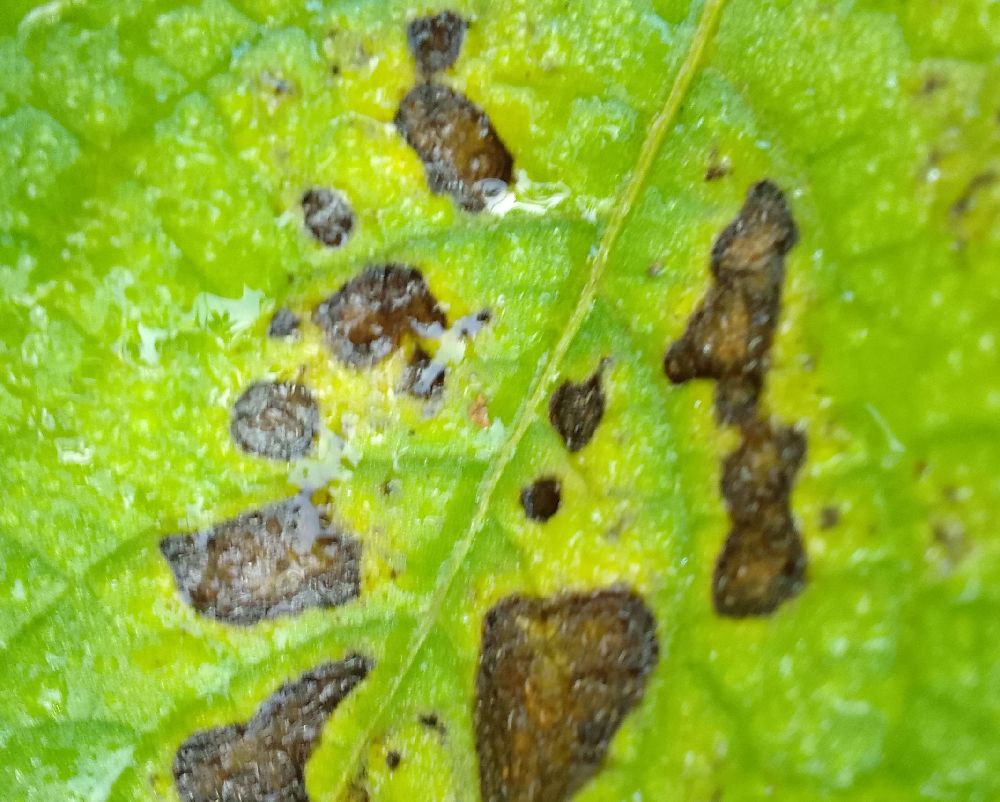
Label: Early blight